Chappe telegraph

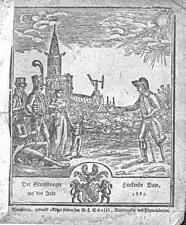
Cover of an Alsatian almanac from 1837, showing the Strasbourg cathedral with a Chappe telegraph on its roof.

In 1791, Chappe conceived a project that was to put "the government in a position to transmit its orders over a great distance in the least possible time". Having experimented with several solutions involving both sight and sound, he finally opted for the transmission of optical signs via a semaphore system with transmission effected by observation through a telescope. Chappe found experimentally that the angle of the moving pieces of the telegraph was easier to discern accurately at a distance than other characteristics of the towers or other sources of signal.